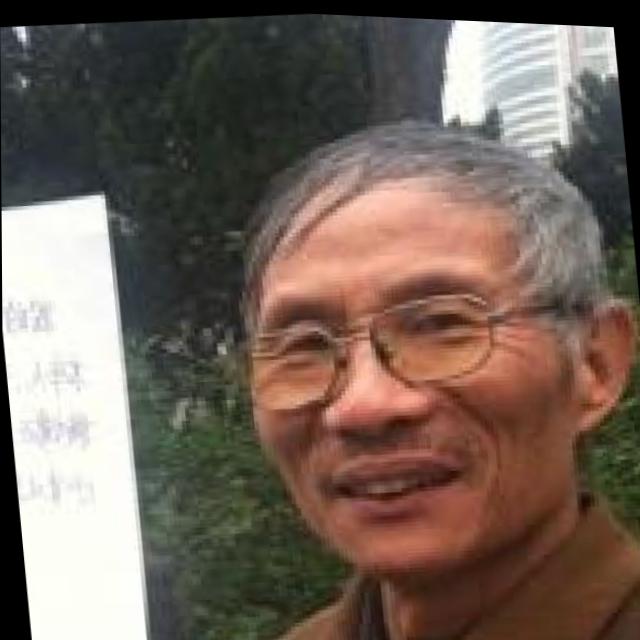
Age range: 45-64